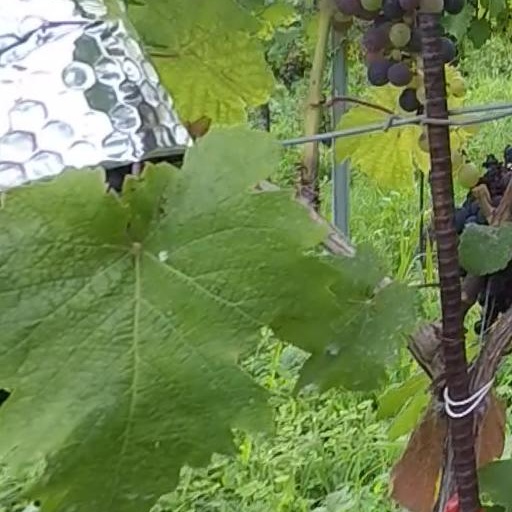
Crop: grape